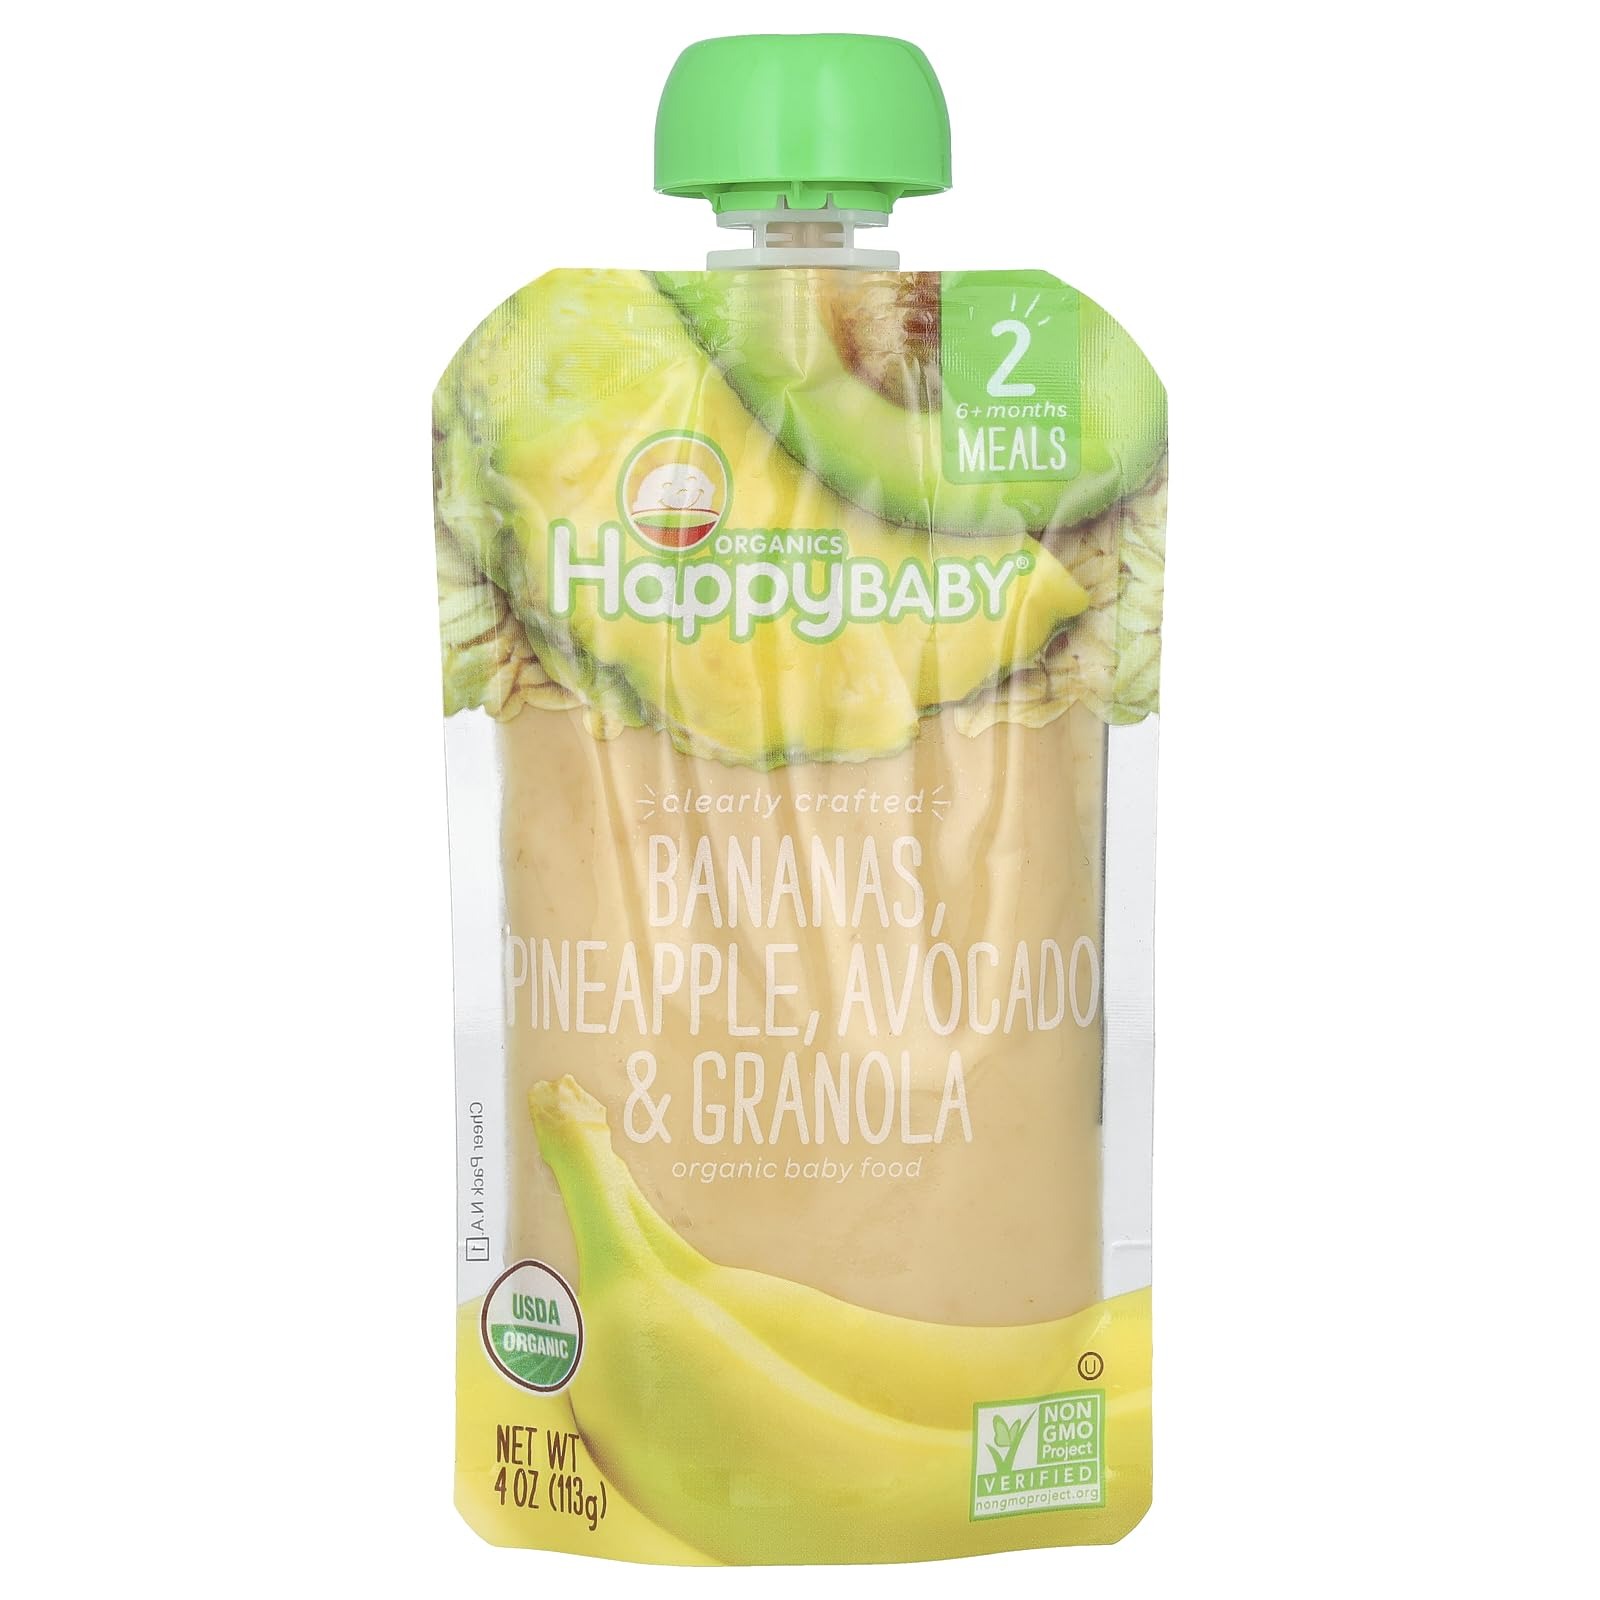
Item Name: HAPPY BABY Organic Banana Pineapple Avocado Granola Baby Food, 4 OZ
Bullet Point 1: Product Type:Grocery
Bullet Point 2: Item Package Dimension:3.098 cm L X7.391 cm W X16.51 cm H
Bullet Point 3: Item Package Weight:0.118 kg
Bullet Point 4: Item Package Quantity:1
Value: 1.0
Unit: Count

Price: 2.04